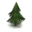
Label: pine_tree